Oral Roberts University

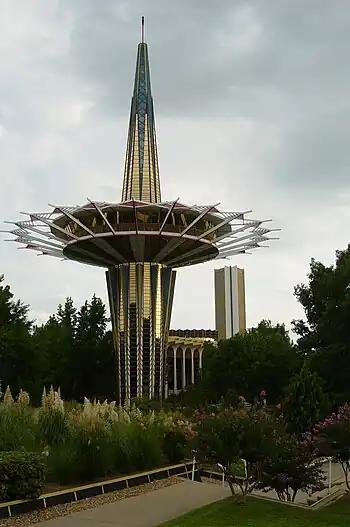
The Prayer Tower

On April 15, 2009, Chairman of the Armand Hammer Foundation and university trustee Michael Armand Hammer made a $1 million donation to the school's Whole Person Scholarship. As of June 3, 2009, donations and pledges had reduced the university's debt to $720,000. On September 23, 2009, it was announced at the end of the university's chapel service that the school was debt-free. The announcement was made two days before Rutland's September 25, 2009 inauguration ceremony, held at the Mabee Center.